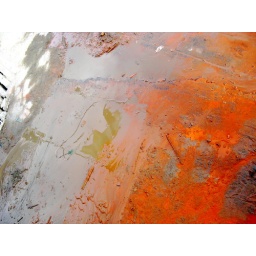
green thing mirrored in orange thing